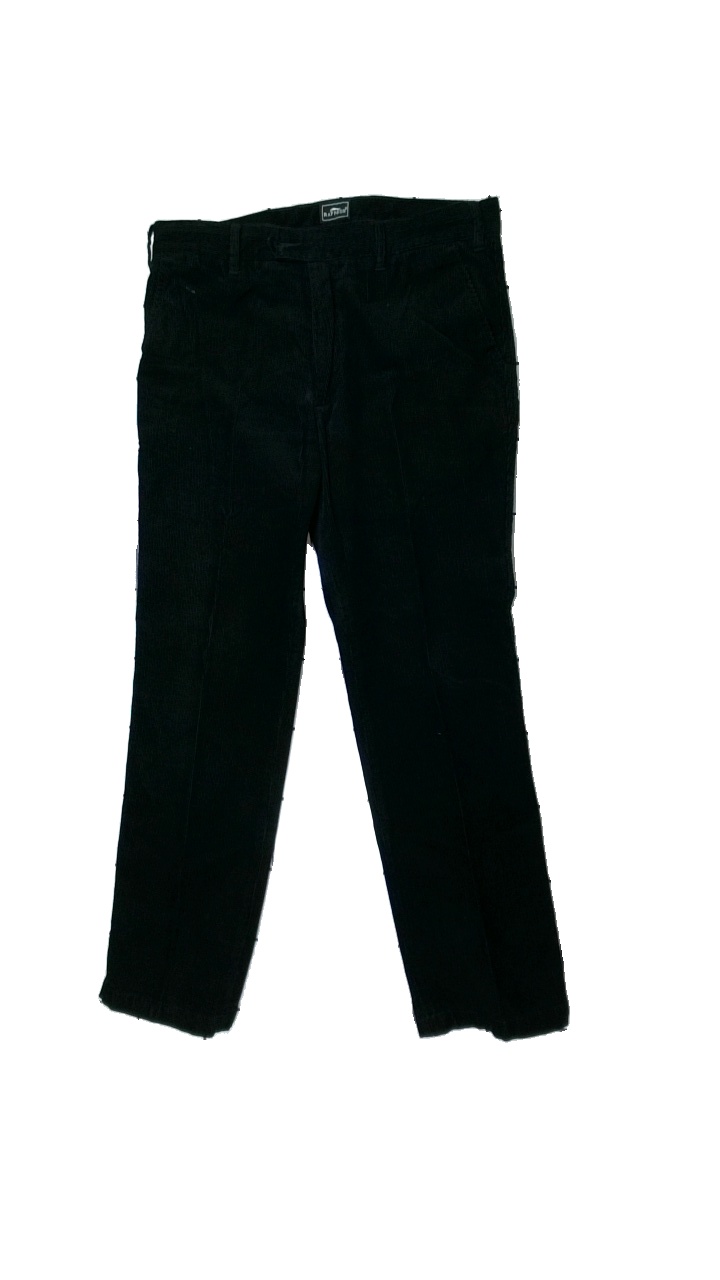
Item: Trousers (Men)
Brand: Rappson (gubb)
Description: black courderoy trousers
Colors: Black
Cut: Regular
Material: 100% Cotton
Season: All
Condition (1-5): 5
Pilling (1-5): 5
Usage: Reuse
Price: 50-100